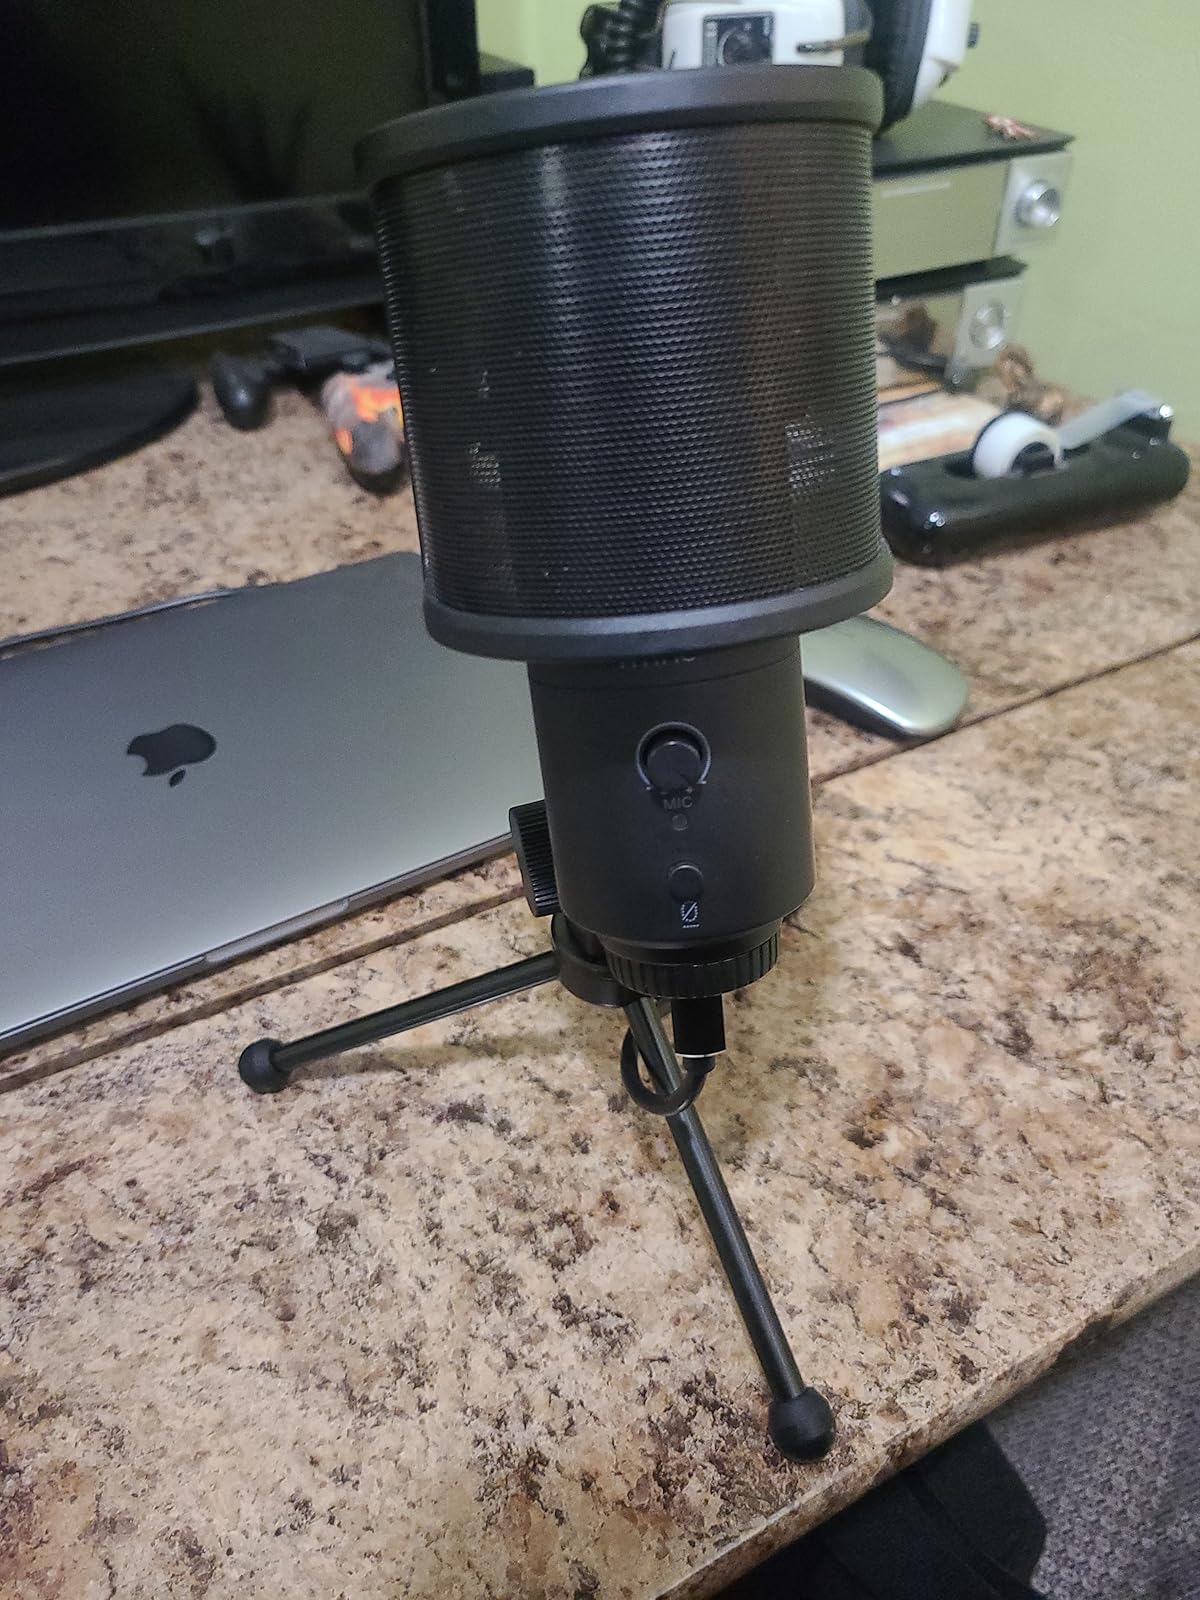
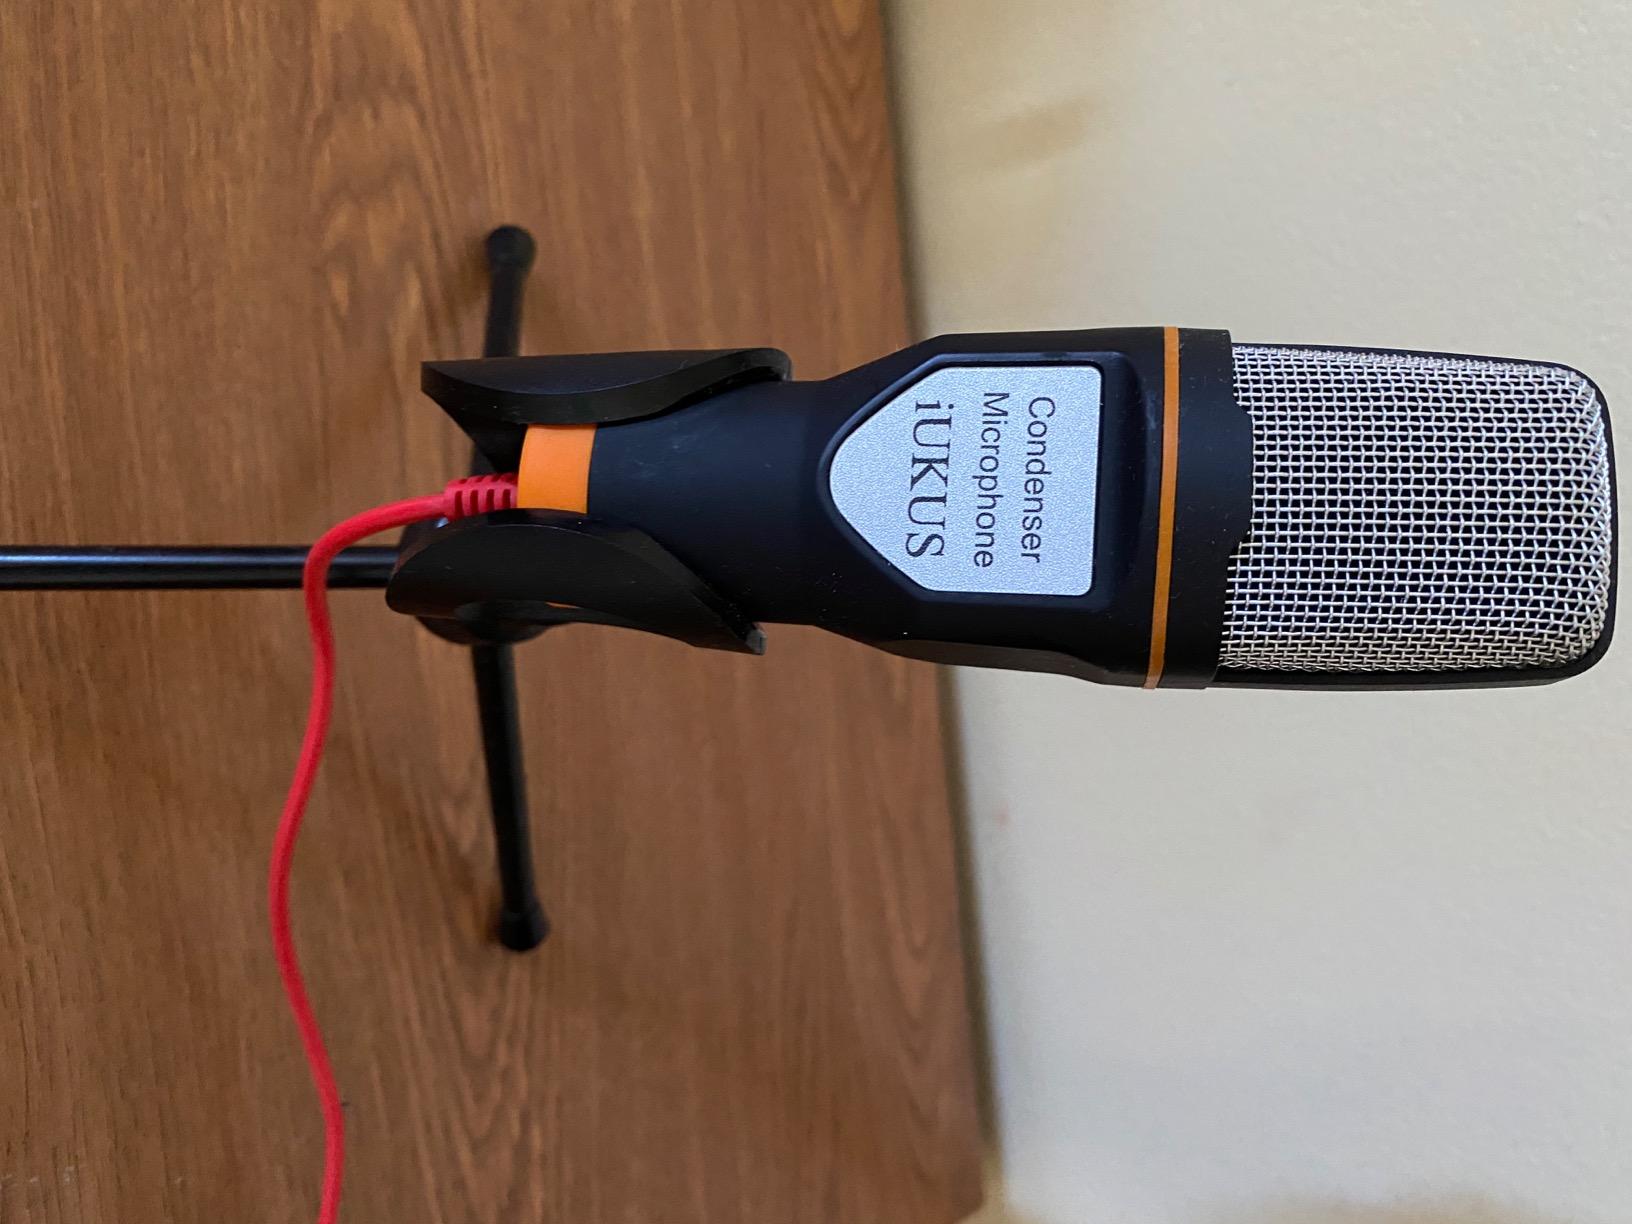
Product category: microphone
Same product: no